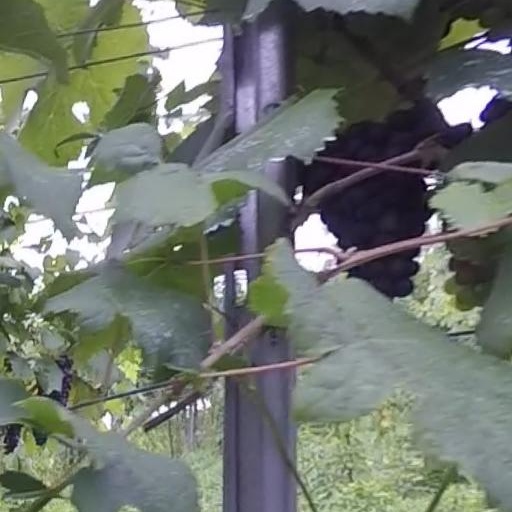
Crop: grape